Marea Atlántica

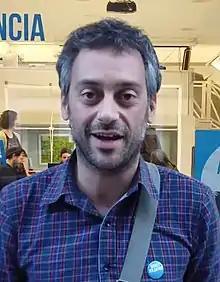
Xulio Ferreiro, mayor of A Coruña between 2015 and 2019.

Marea Atlántica is a grassroots movement and political coalition in the city of A Coruña, Spain.